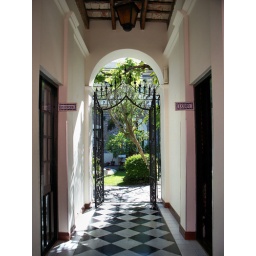
A beautiful hotel courtyard that we passed while walking down the street in Colonia del Sacramento, Uruguay.